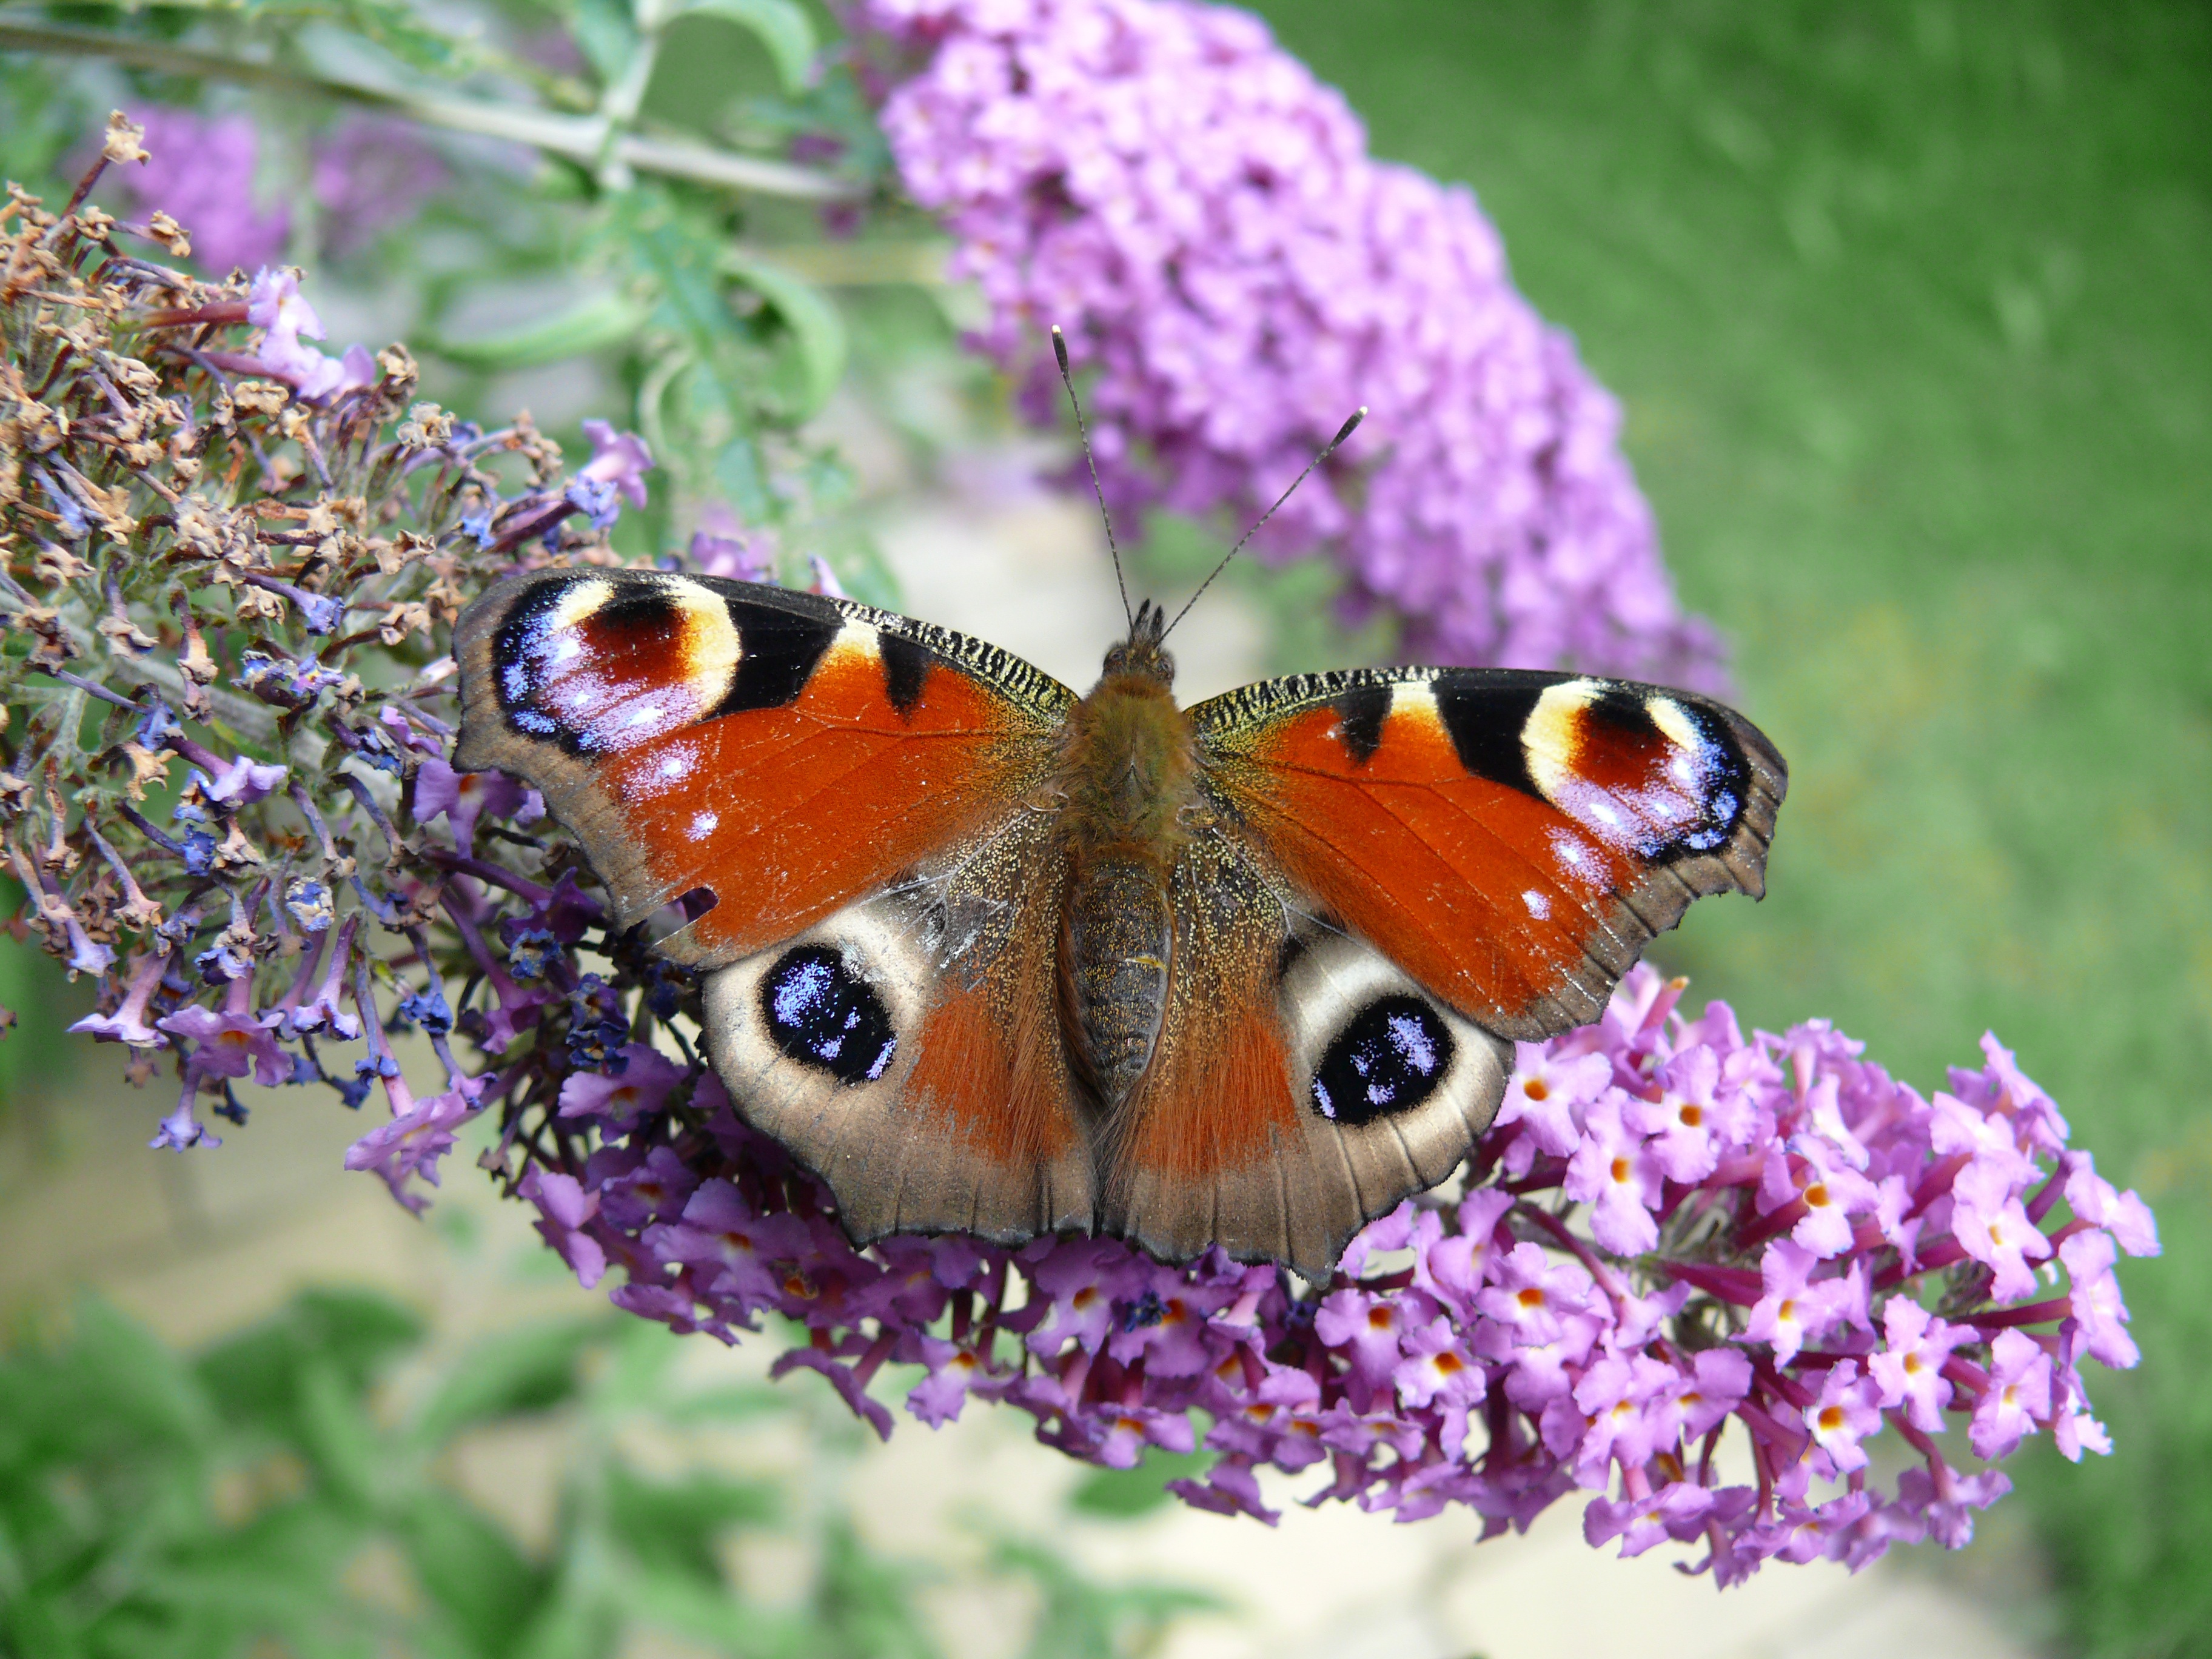
nature, grass, flower, wildlife, insect, botany, butterfly, flora, fauna, invertebrate, close up, nectar, macro photography, peacock butterfly, summer lilac, pollinator, moths and butterflies, lycaenid